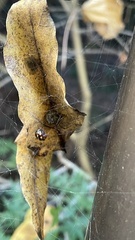
Species: Parasteatoda_tepidariorum